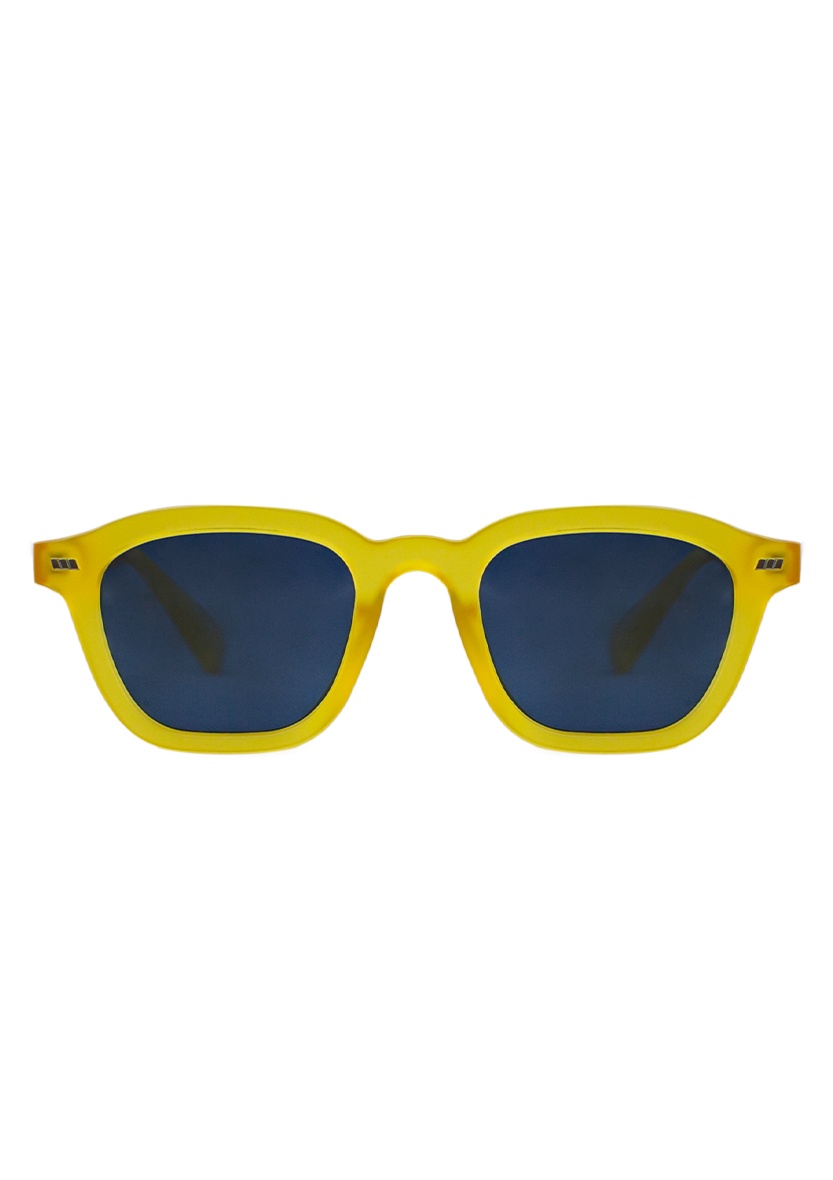
NEDA YELLOW FROSTED
Eco-friendly sunglasses made of recycled plastics. The NEDA model showcases a hexagonal design that is retro and timeless. CLICK HERE to explore NEDA FRAMES and see pictures styled on models. Details: Eco-friendly frame crafted from recycled plastic (Reco CPE30). 1.1mm polarized lenses with anti-scratch treatment for enhanced durability and clarity. UV400 protection to shield your eyes from harmful rays. Unisex model with a standard size that fits all face shapes perfectly. Includes a protective cover and a cleaning cloth to keep your sunglasses in top condition. Stylish, sustainable, and built to last—NEDA is your go-to accessory for any occasion.
Brand: Oceanides Eyewear
Category: Apparel & Accessories > Clothing Accessories > Sunglasses